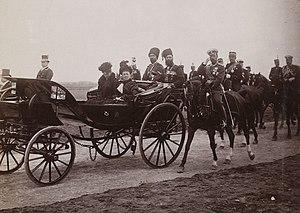
Collection Jules Beau. Photographie sportive
Bétheny est une commune française, située dans le département de la Marne en région Grand Est.